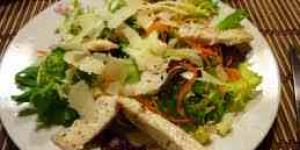
ensalada cesar con espinacas